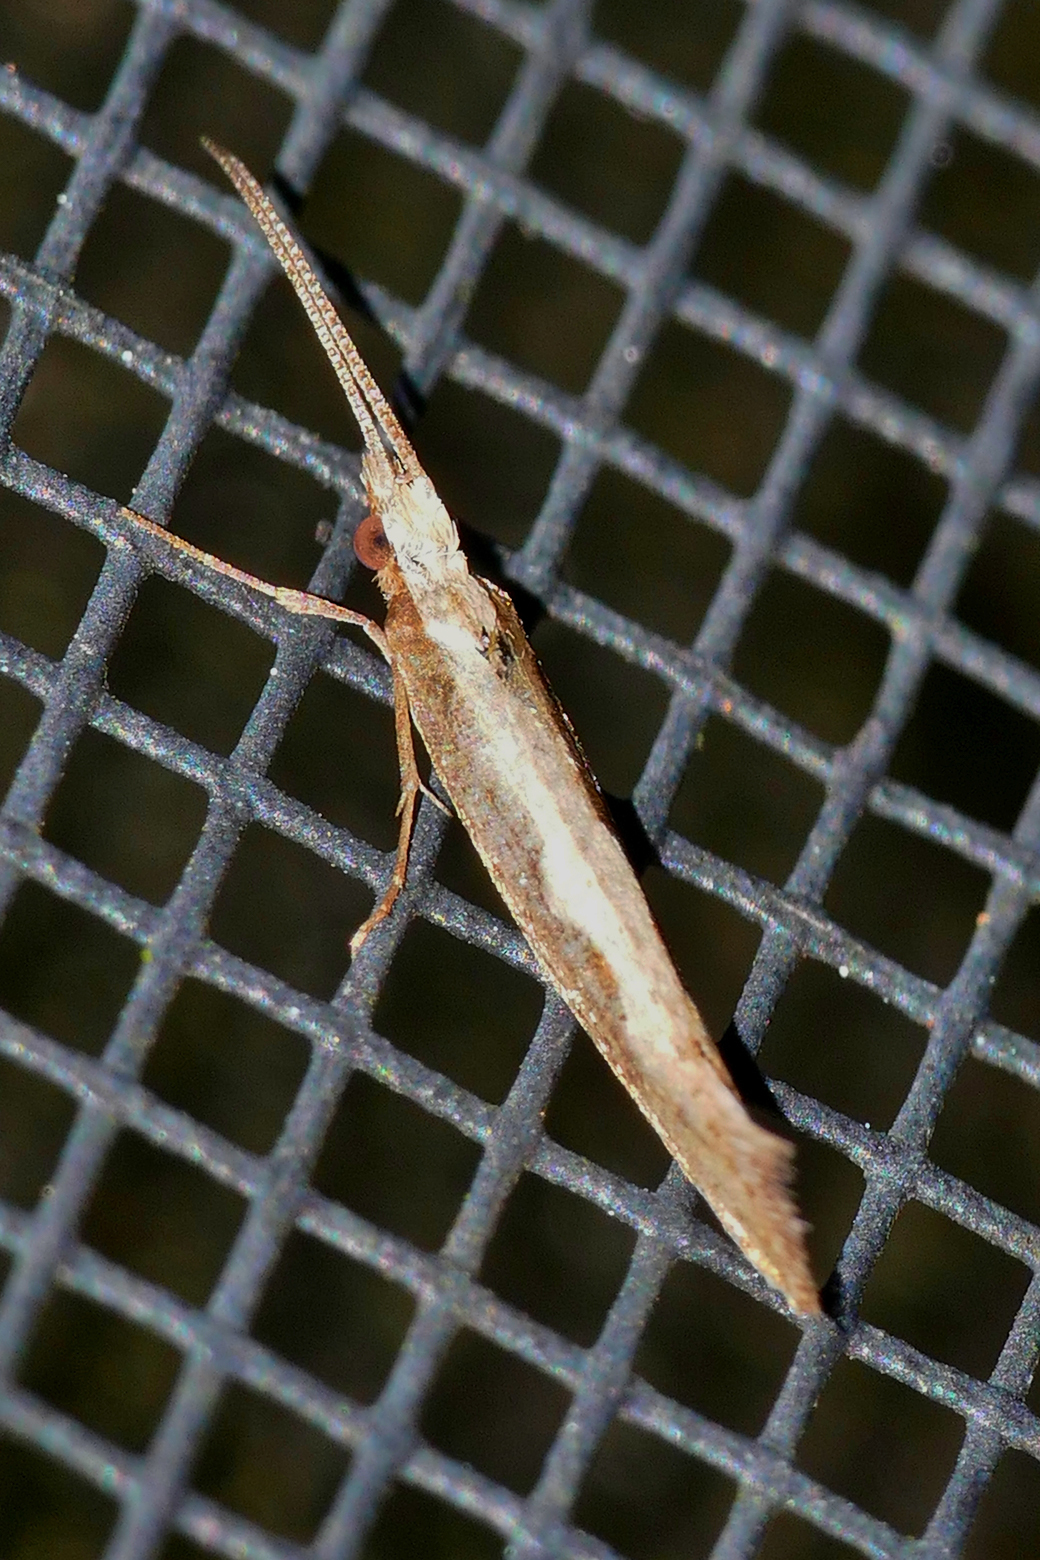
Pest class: diamondback_moth